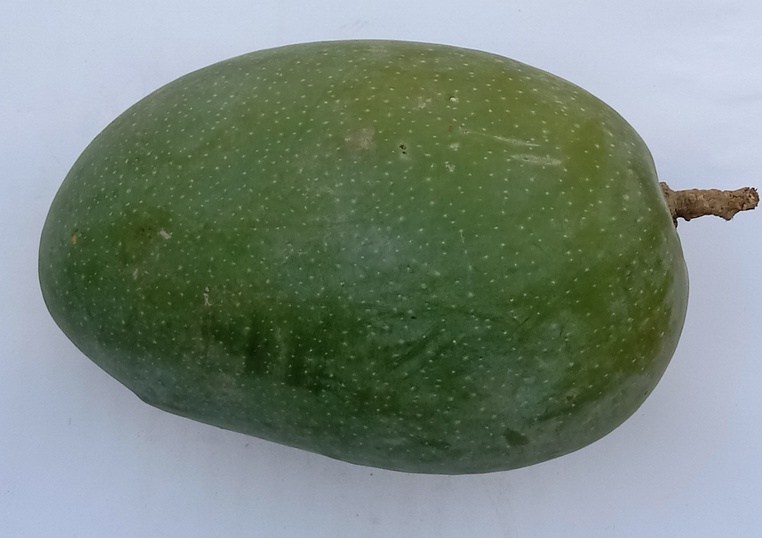
Mango variety: Chaunsa (Black)